Juan Antonio Camacho de Saavedra

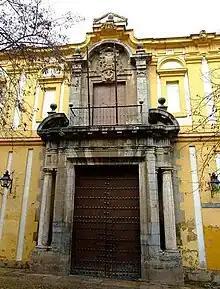
Hospital del Cardenal Salazar

The blueprints from 1709 have been preserved, although the work is now hard to distinguish due to later changes.